Bulbasaurus

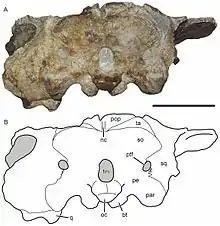
Holotype skull of "Bulbasaurus" viewed from behind

Most of the postorbital bar is made up of the postorbital bones, which are very robust relative to other cryptodontians as in other geikiids. However, compared to other geikiids, the postorbital bar of "Bulbasaurus" is relatively smooth and free of bosses. The sides of the postorbitals, which would have anchored jaw musculature, are very concave. Near the back, the postorbitals curve and converge to form a somewhat pinched intertemporal bar that overlaps the parietal bones to varying extents. The squamosal bones also contribute to the postorbital bar; its back edge along the postorbital bar is somewhat twisted in "Bulbasaurus", which is seen in other cryptodontians but is taken to an extreme by "Aulacephalodon" and "Pelanomodon", where the bone has become entirely twisted such that the interior faces outwards. Projections of the squamosal bones partially surround the posttemporal fenestrae on the rear of the skull, like "Aulacephalodon", "Pelanomodon", "Oudenodon", and "Tropidostoma".